Buona Sera, Mrs. Campbell

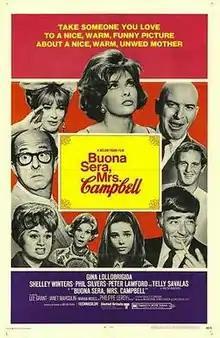
Original poster

Buona Sera, Mrs. Campbell is a 1968 American comedy film starring Gina Lollobrigida, Shelley Winters, Phil Silvers, Peter Lawford and Telly Savalas. It was produced and directed by Melvin Frank, who co-wrote the original screenplay with Denis Norden and Sheldon Keller.